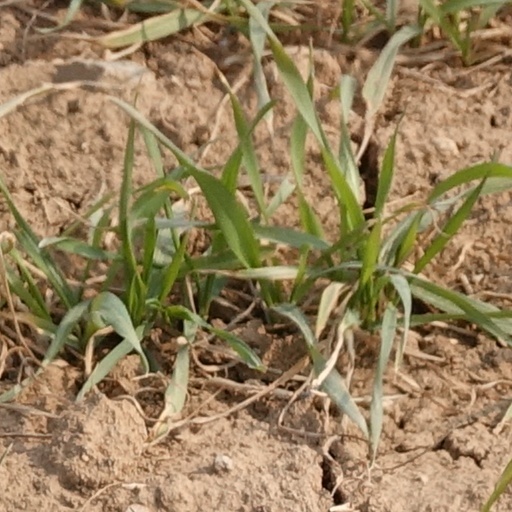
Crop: wheat